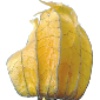
Label: Physalis with Husk 1